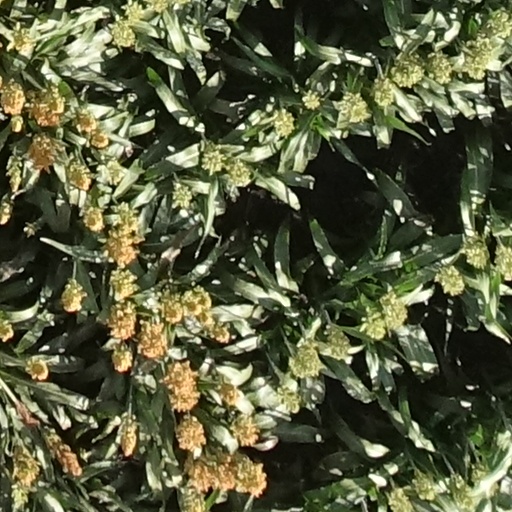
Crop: sorghum